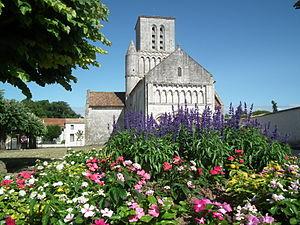
L'église romane de Corme-Ecluse
Corme-Écluse est une commune du Sud-Ouest de la France, située dans le département de la Charente-Maritime. Ses habitants sont appelés les Cormillons et les Cormillonnes.